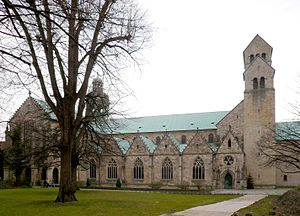
Hildesheim Domkirke
Hildesheim Domkirke
Hildesheim Domkirke er en kirke i byen Hildesheim i den tyske delstat Niedersachsen. Den er domkirke i bispedømmet Hildesheim. Den første kirke på stedet blev påbegyndt allerede i 872. Den nuværende kirke og kunst er sammen med St. Michaelskirken fra 1985 på UNESCOs liste over verdens kulturarv.